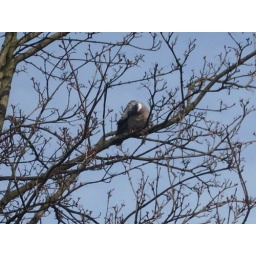
some sort of bird in a tree in ashton under lynne